Dream Team (law)

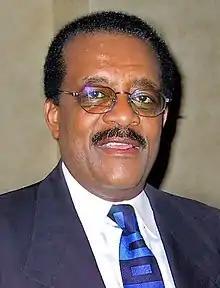
Cochran in 2001

Cochran joined the Simpson defense team and later took over as its chair, during the trial. In his closing arguments, Cochran famously uttered the phrase, "If it doesn't fit, you must acquit," alluding to the fact that the glove the prosecutors alleged Simpson wore during the murder did not fit Simpson's hand. Cochran was diagnosed with a brain tumor in December 2003 and subsequently died in his home in Los Angeles, on March 29, 2005.